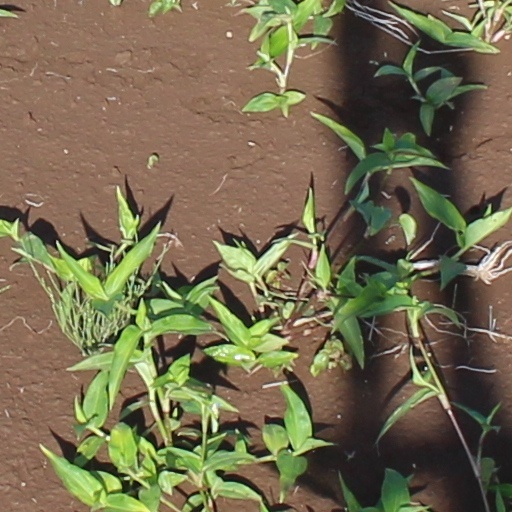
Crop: wheat